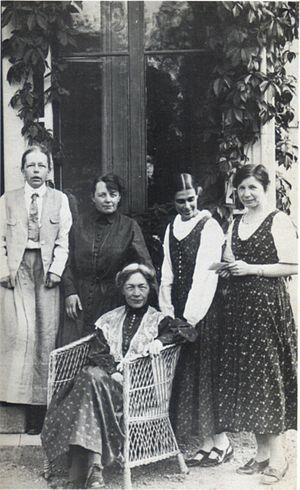
Elisabeth Tamm, connue sous le nom Tamm i Fogelstad, est une femme politique suédoise libérale et militante des droits des femmes.